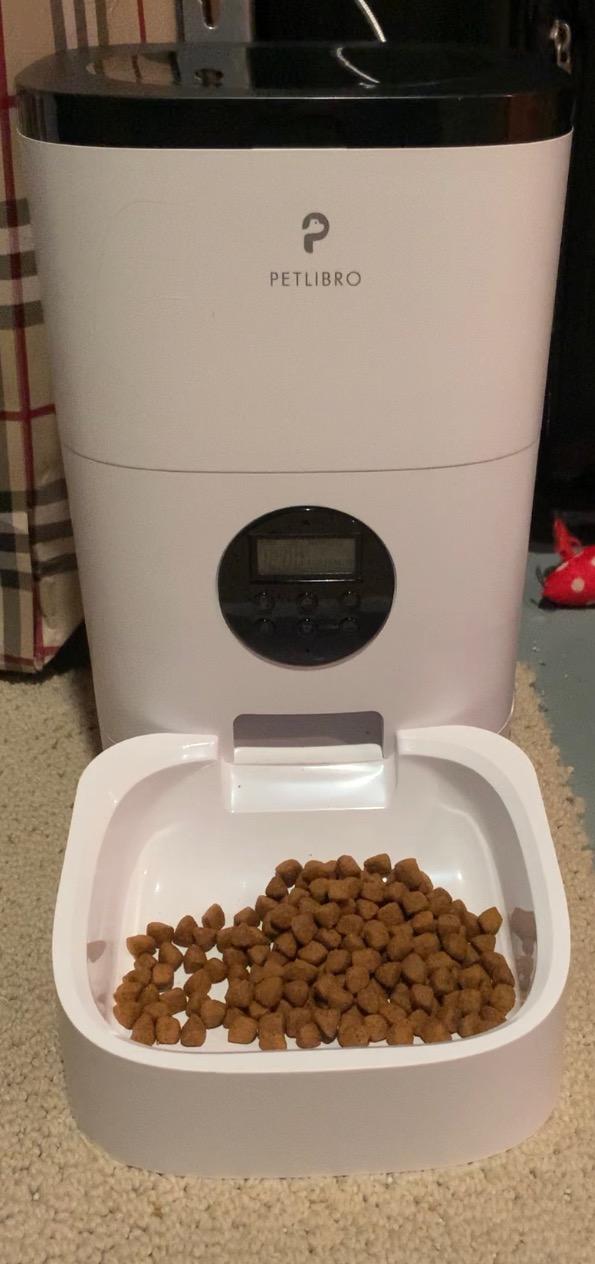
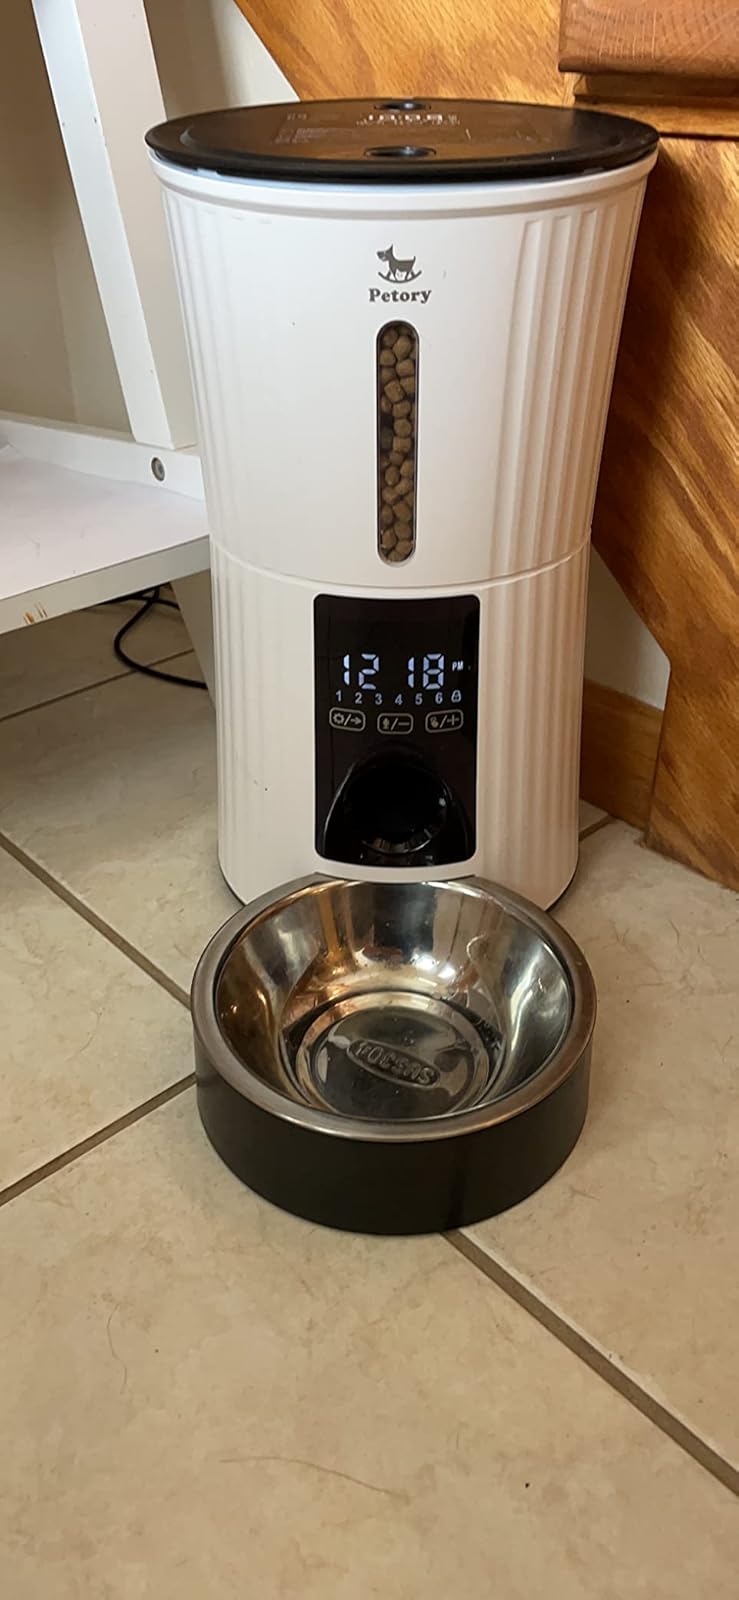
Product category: items_feeder
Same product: no